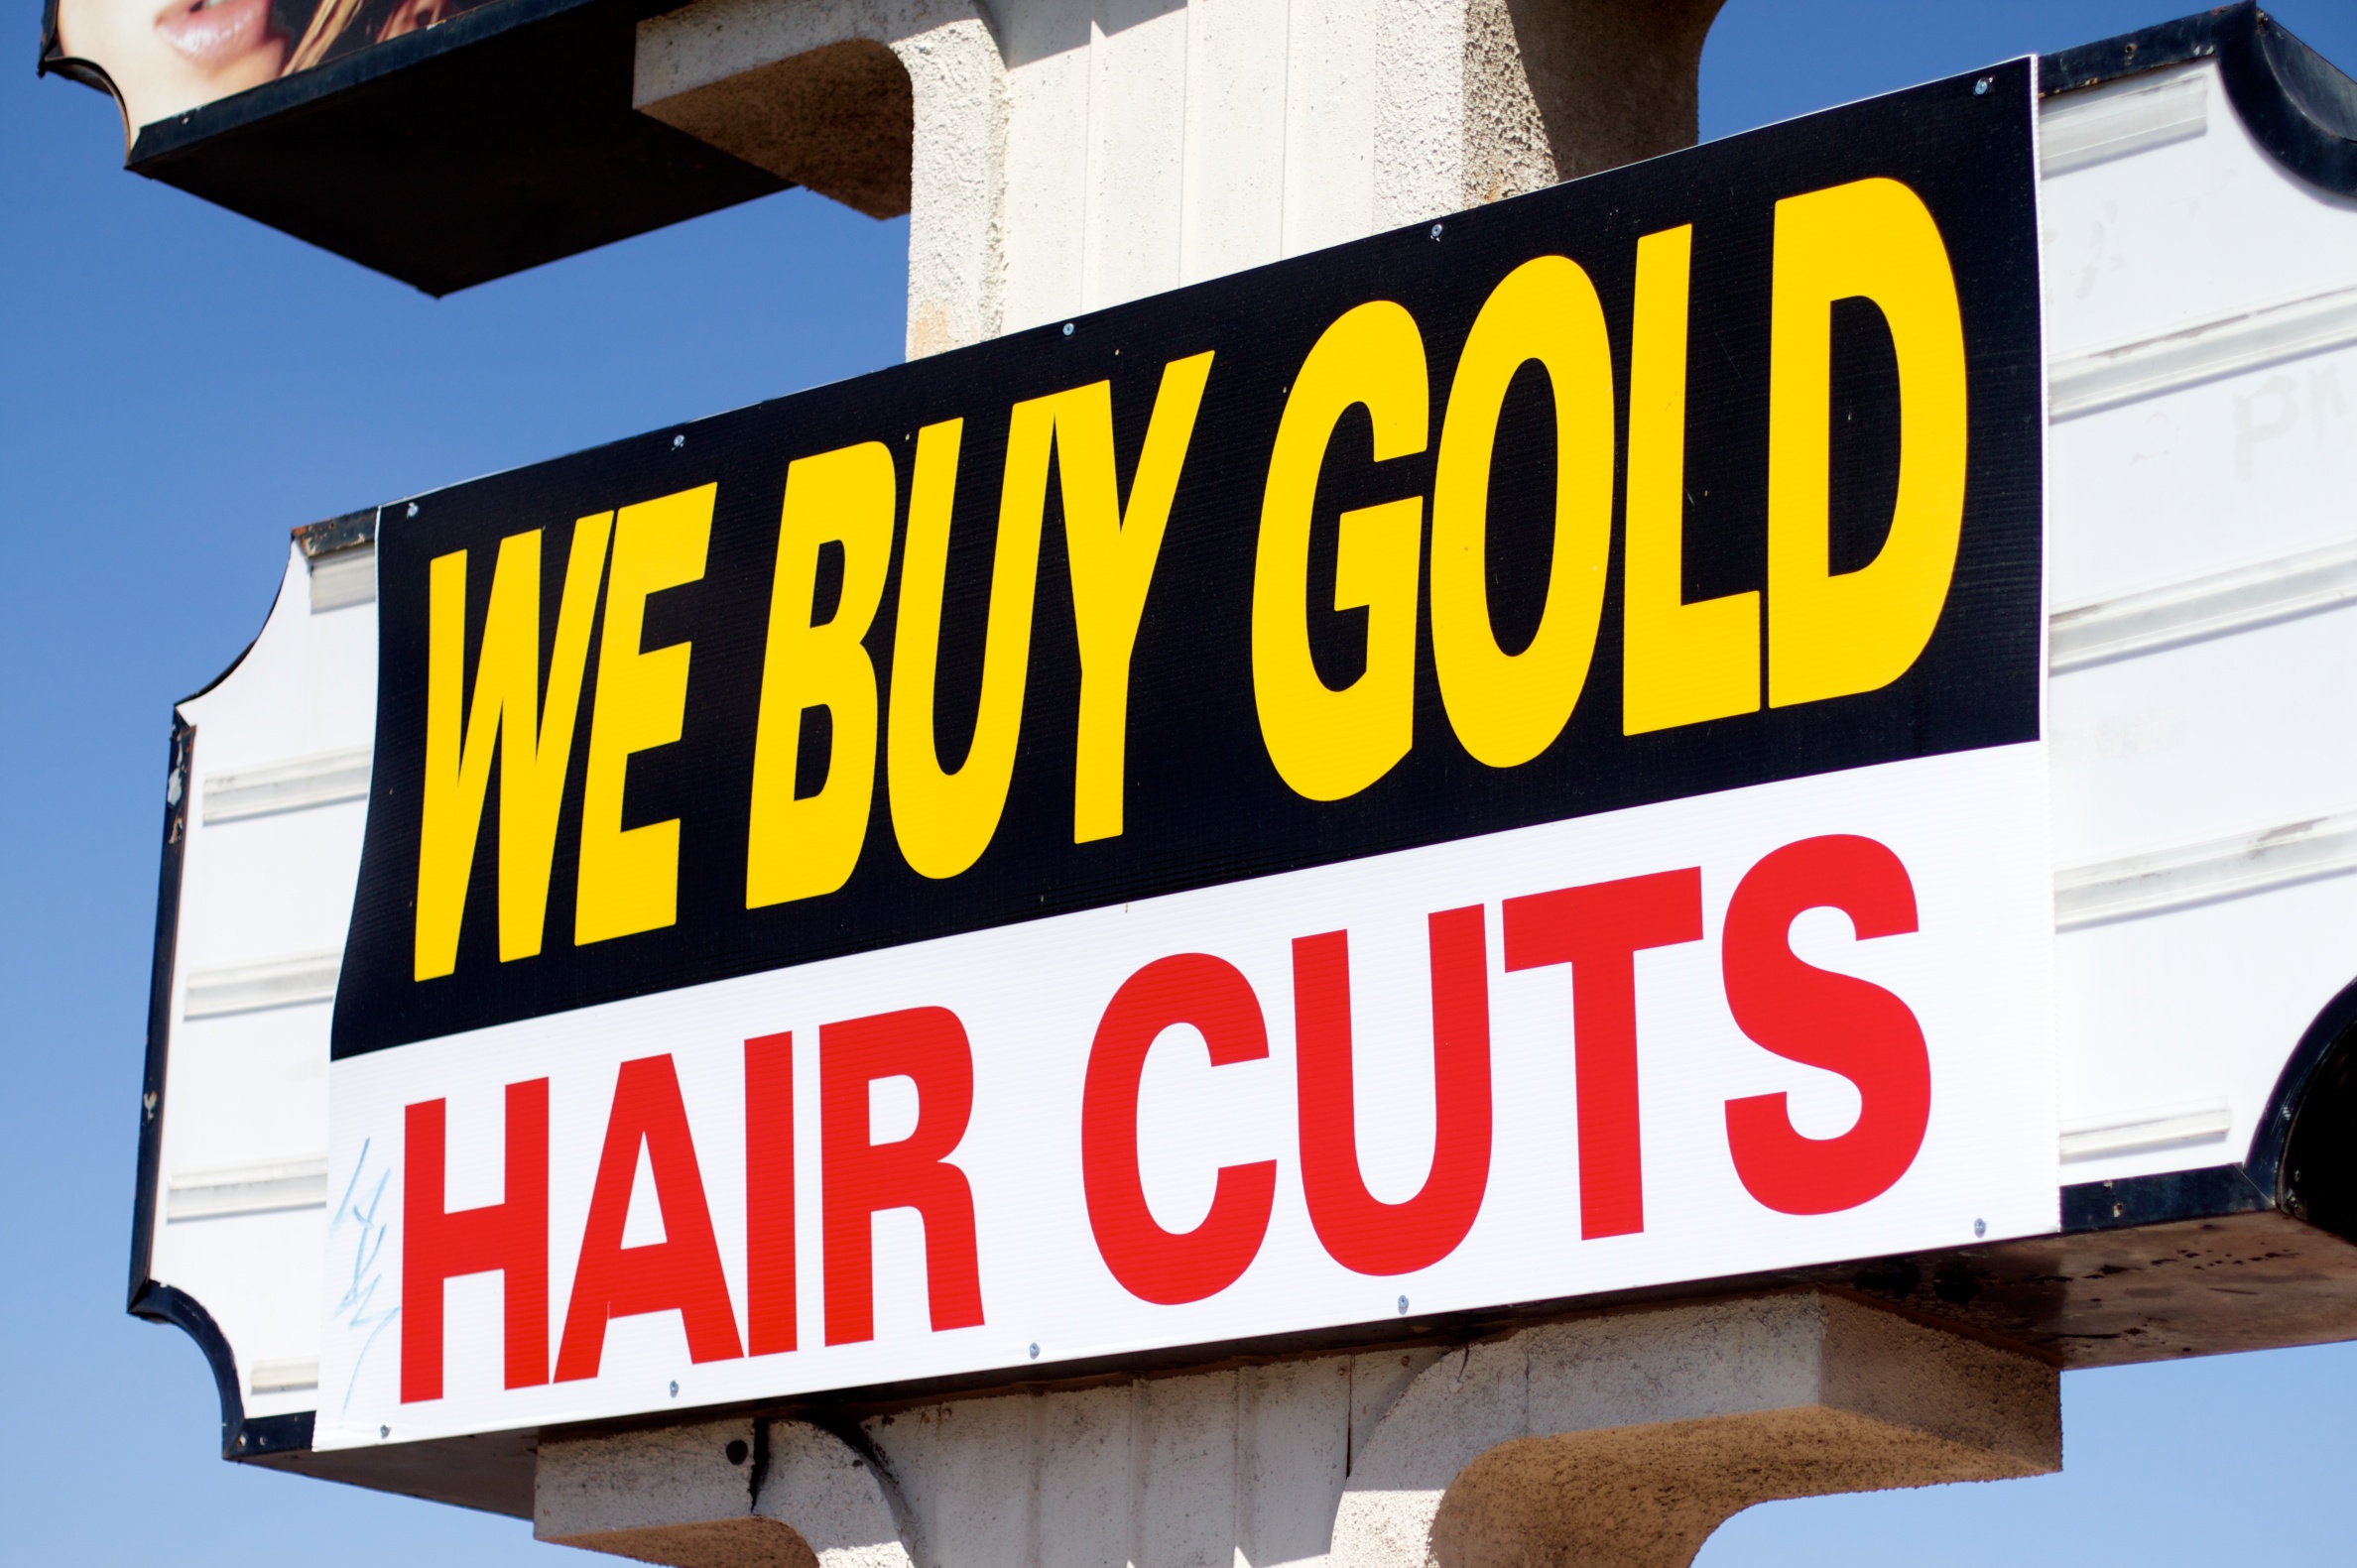
advertising, sign, banner, street sign, signage, fast food, brand, ds106, fiveku, vehicle registration plate